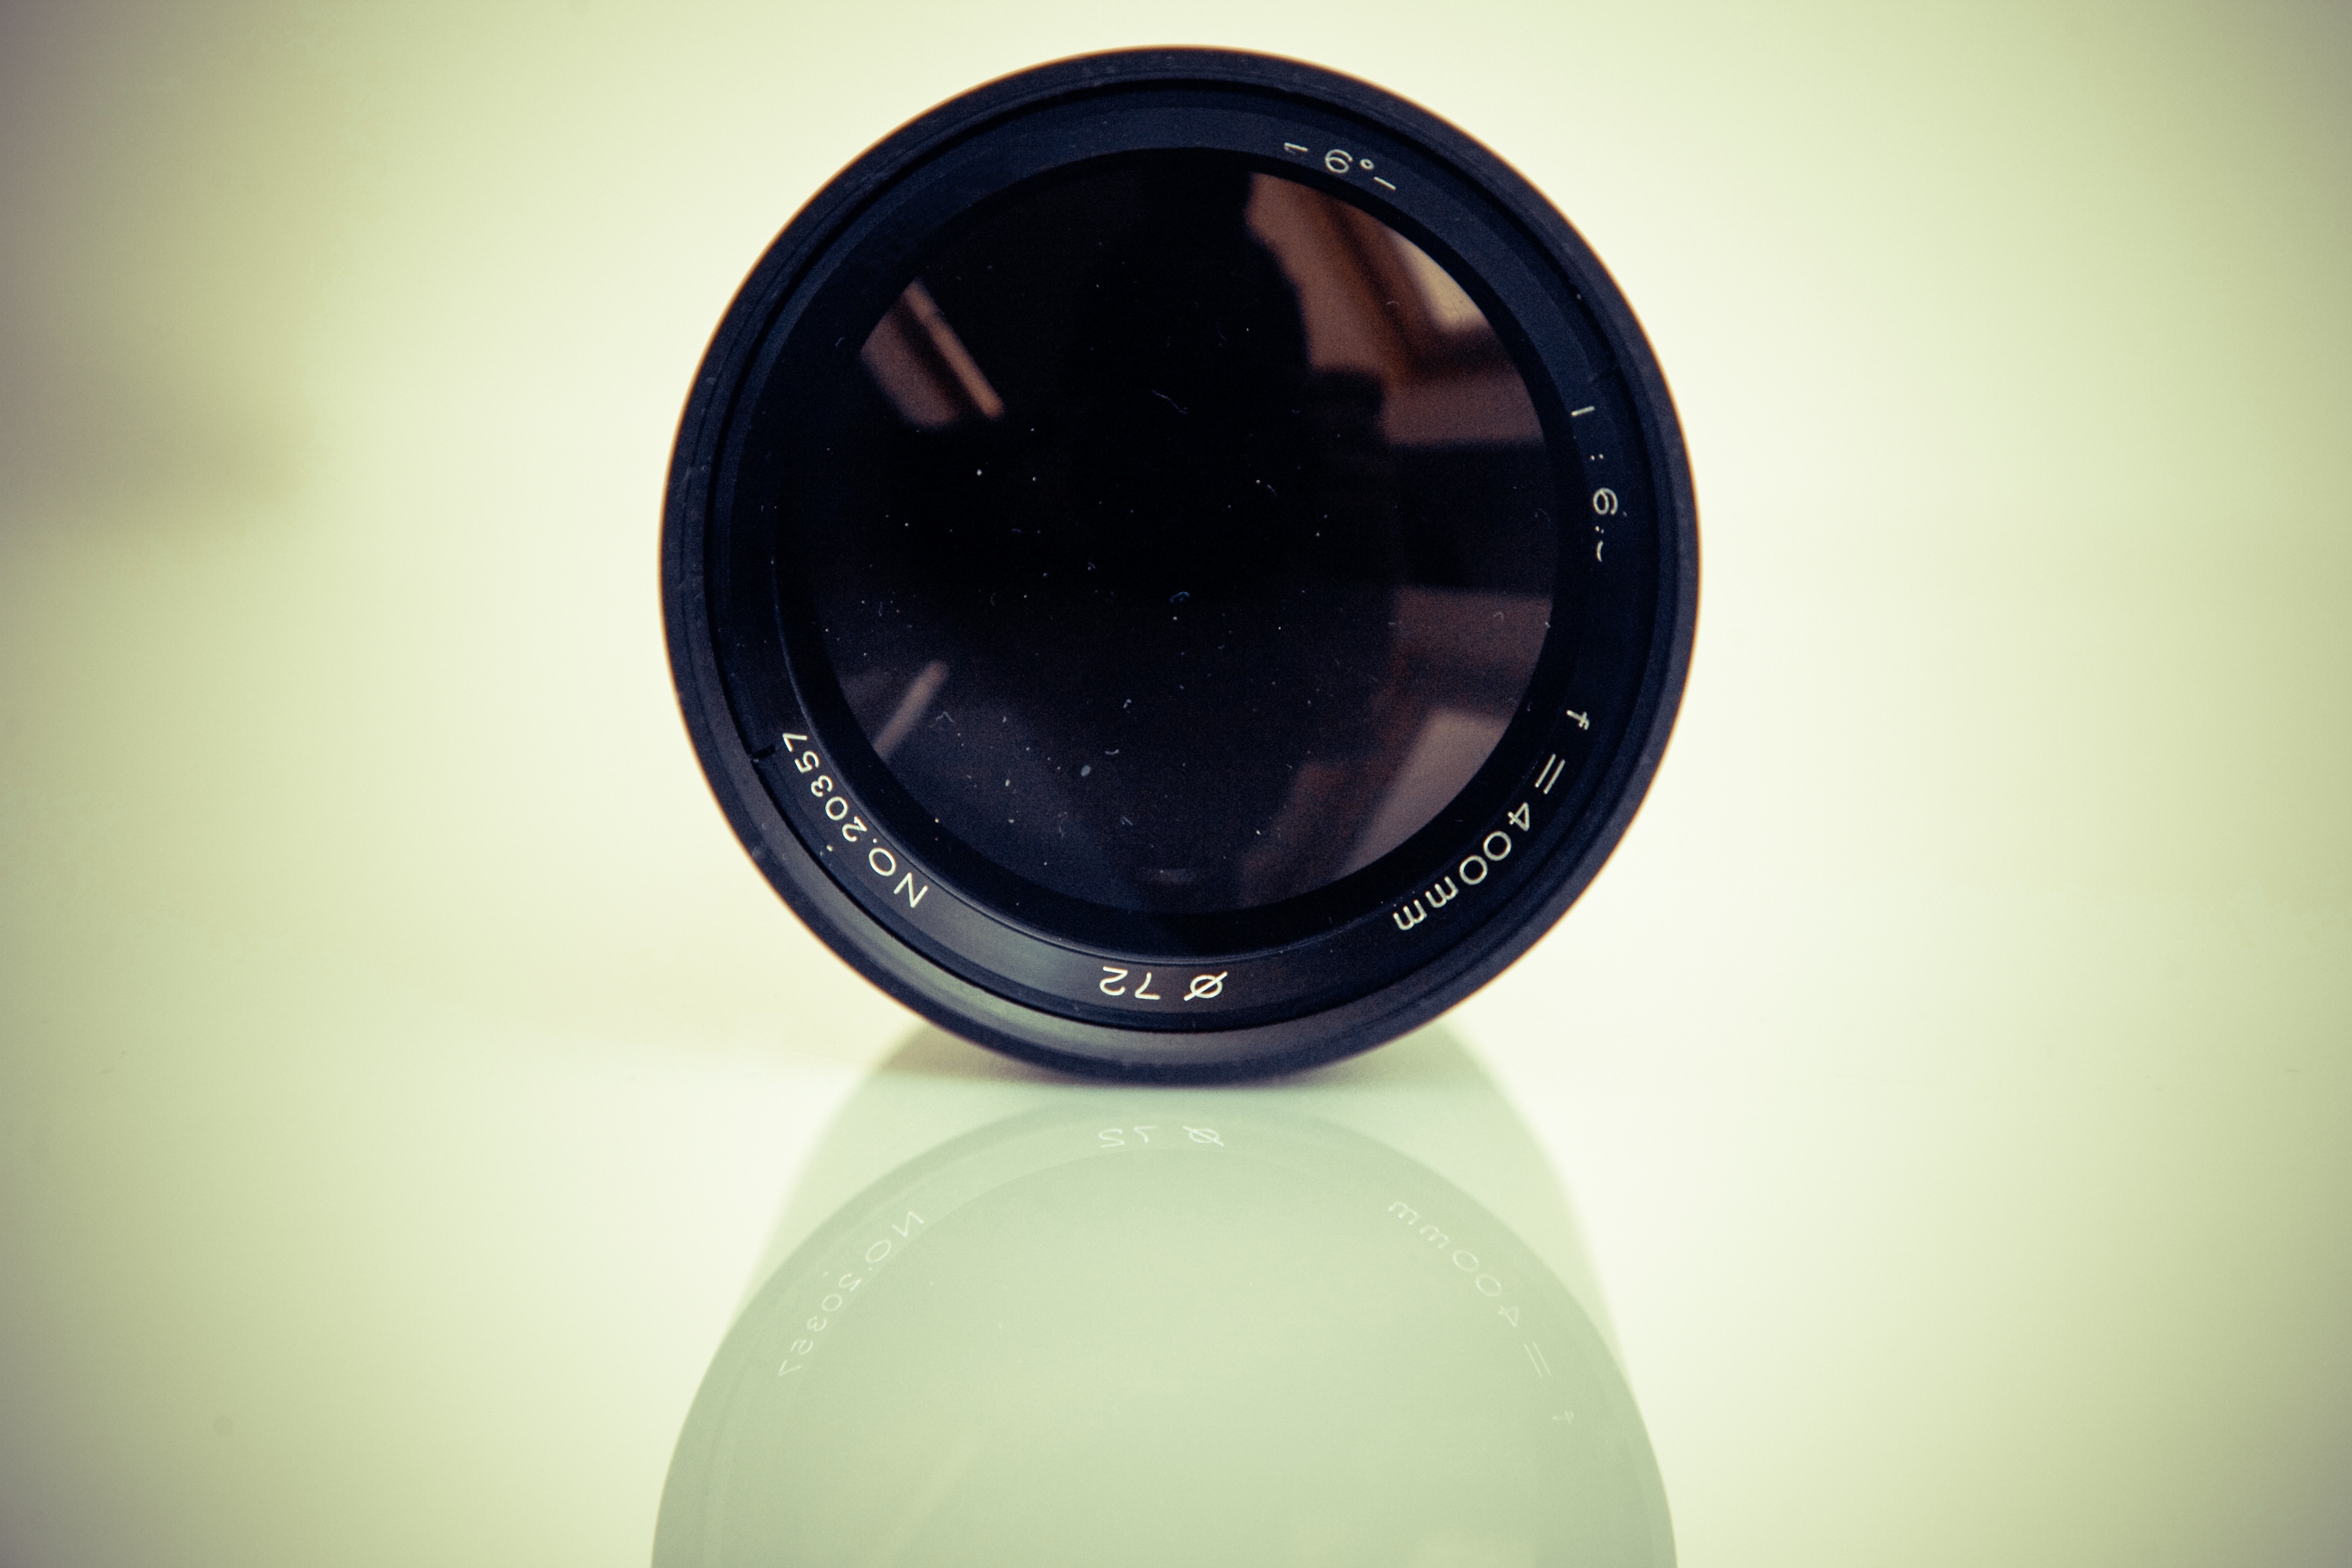
camera, photography, vintage, retro, lens, dust, lifestyle, close up, product, camera lens, filtered, macro photography, trendy, product design, cameras optics, photo lens